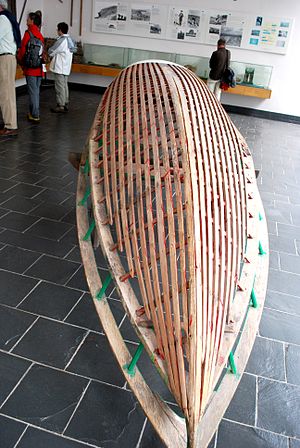
Currach
Currach i Blasket Heritage Centre
Currach, Curach eller Curragh er en skindbåd bygget af tynde trælægter. Over trærammen er der strakt sejldug som er smurt med tjære på begge sider. Tidligere blev der brugt skind, gerne okseskind og rammen var af vidjer. Curach er mest kendt på Irlands og Skotlands vestkyst, men findes også i Wales som coracle, et indlandsfartøj af mindre størrelse. Den almindelige konstruktion af denne båd betegnet som en curach er et rammeværk af tynde lægter taget fra piletræer som det derefter blev strakt skind eller sejldug over, fæstet med sammensurrede eller naglede træstykker.